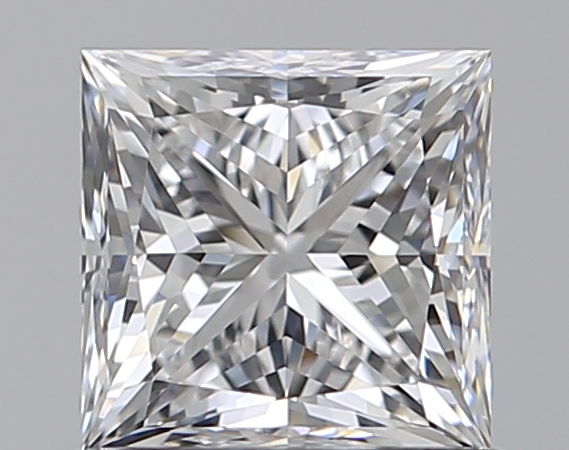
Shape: princess
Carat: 0.9
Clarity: VVS1
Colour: D
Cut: VG
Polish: EX
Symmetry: EX
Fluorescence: N
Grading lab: GIA
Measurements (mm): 5.11 x 5.09 x 3.84